Pray for Japan

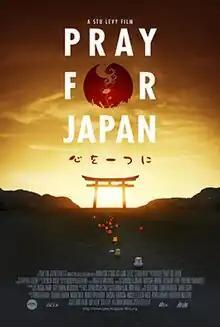
Film poster

Pray for Japan is a 2012 Japanese documentary film about the 2011 Tōhoku earthquake and tsunami. Stu Levy produced and directed the film. All of the crew, including Levy, volunteered to make it, and all of the profits from it will be donated to the non-profit organization JEN for their Tōhoku reconstruction projects. The film premiered in Tokyo on March 6, 2012, and showed for one night only in 15 North American AMC Theatres on March 14, 2012.